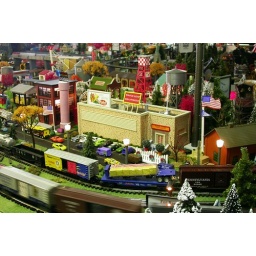
The model train display on the second floor of Citizen's Bank in downtown Lancaster.